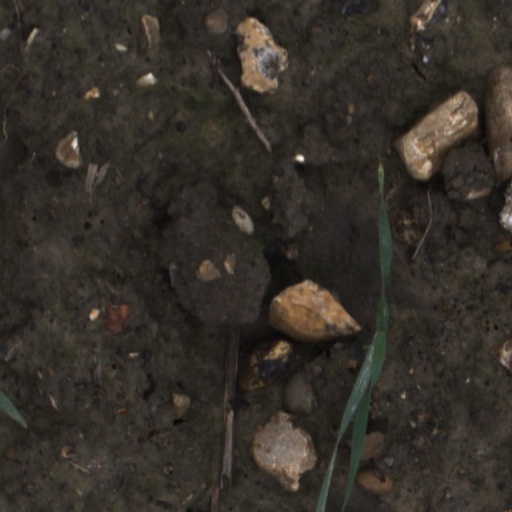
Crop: wheat